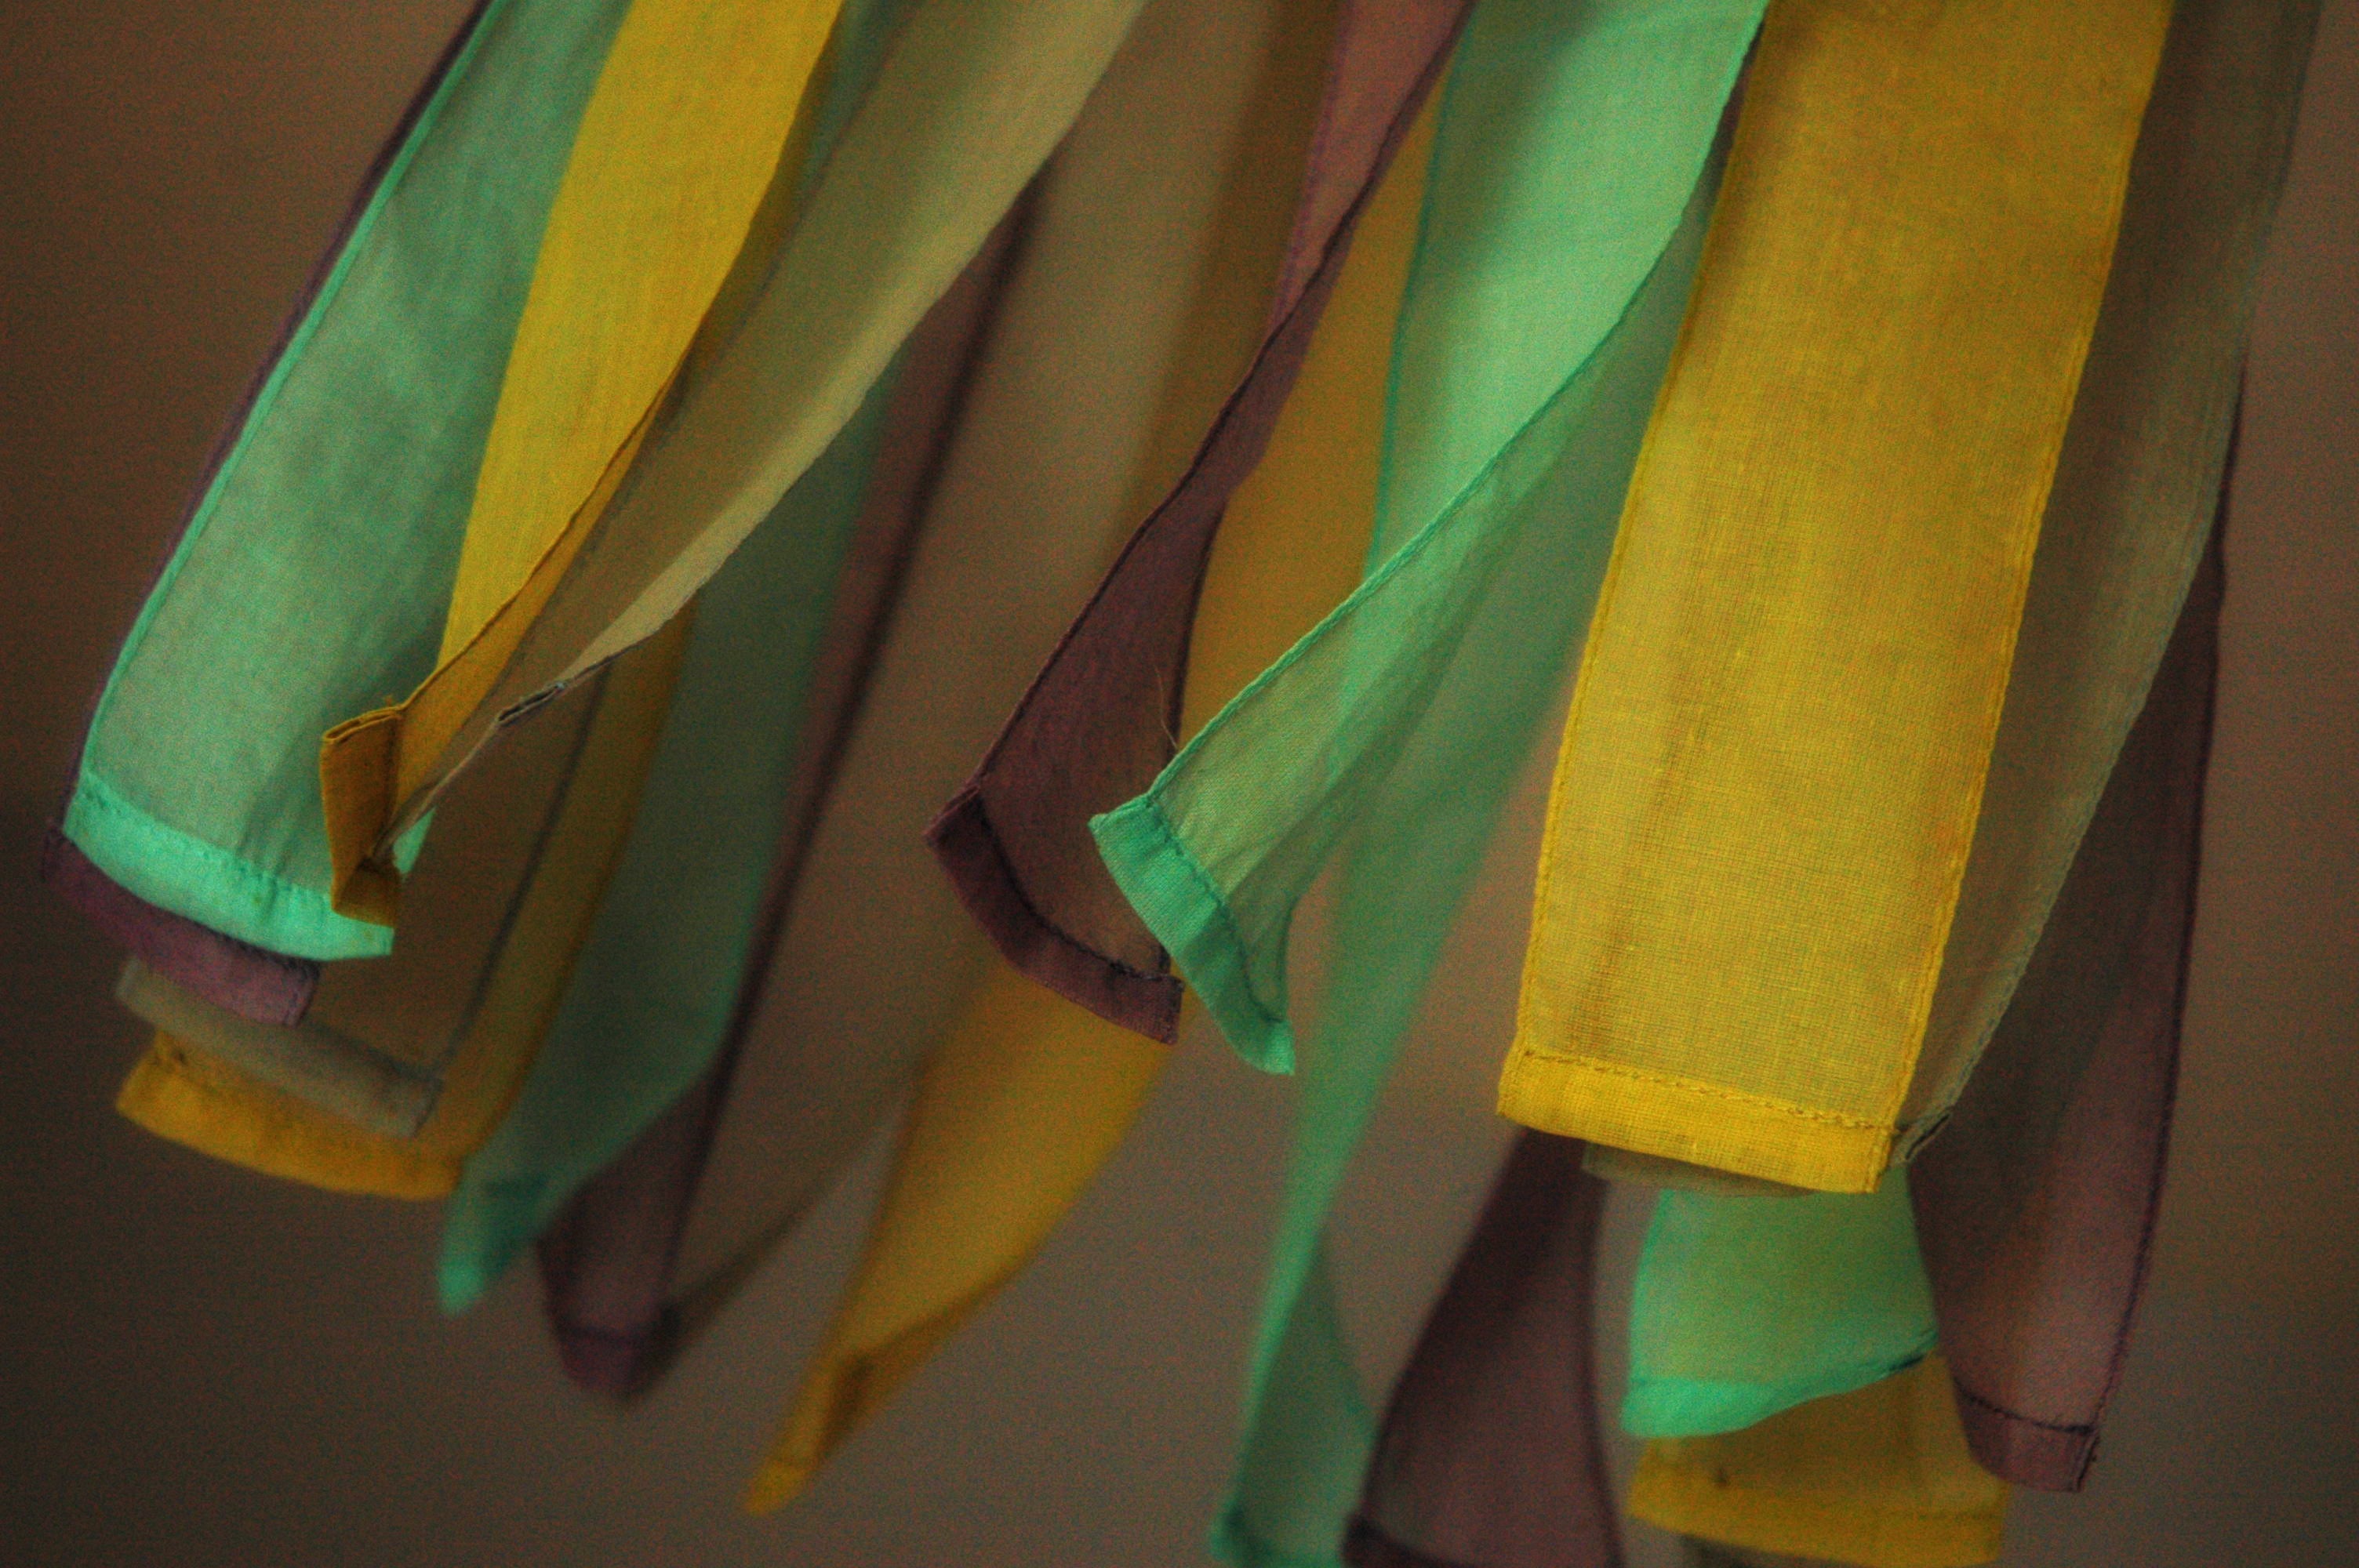
abstract, leaf, wind, decoration, green, color, yellow, ribbon, scarf, material, interior design, textile, art, shape